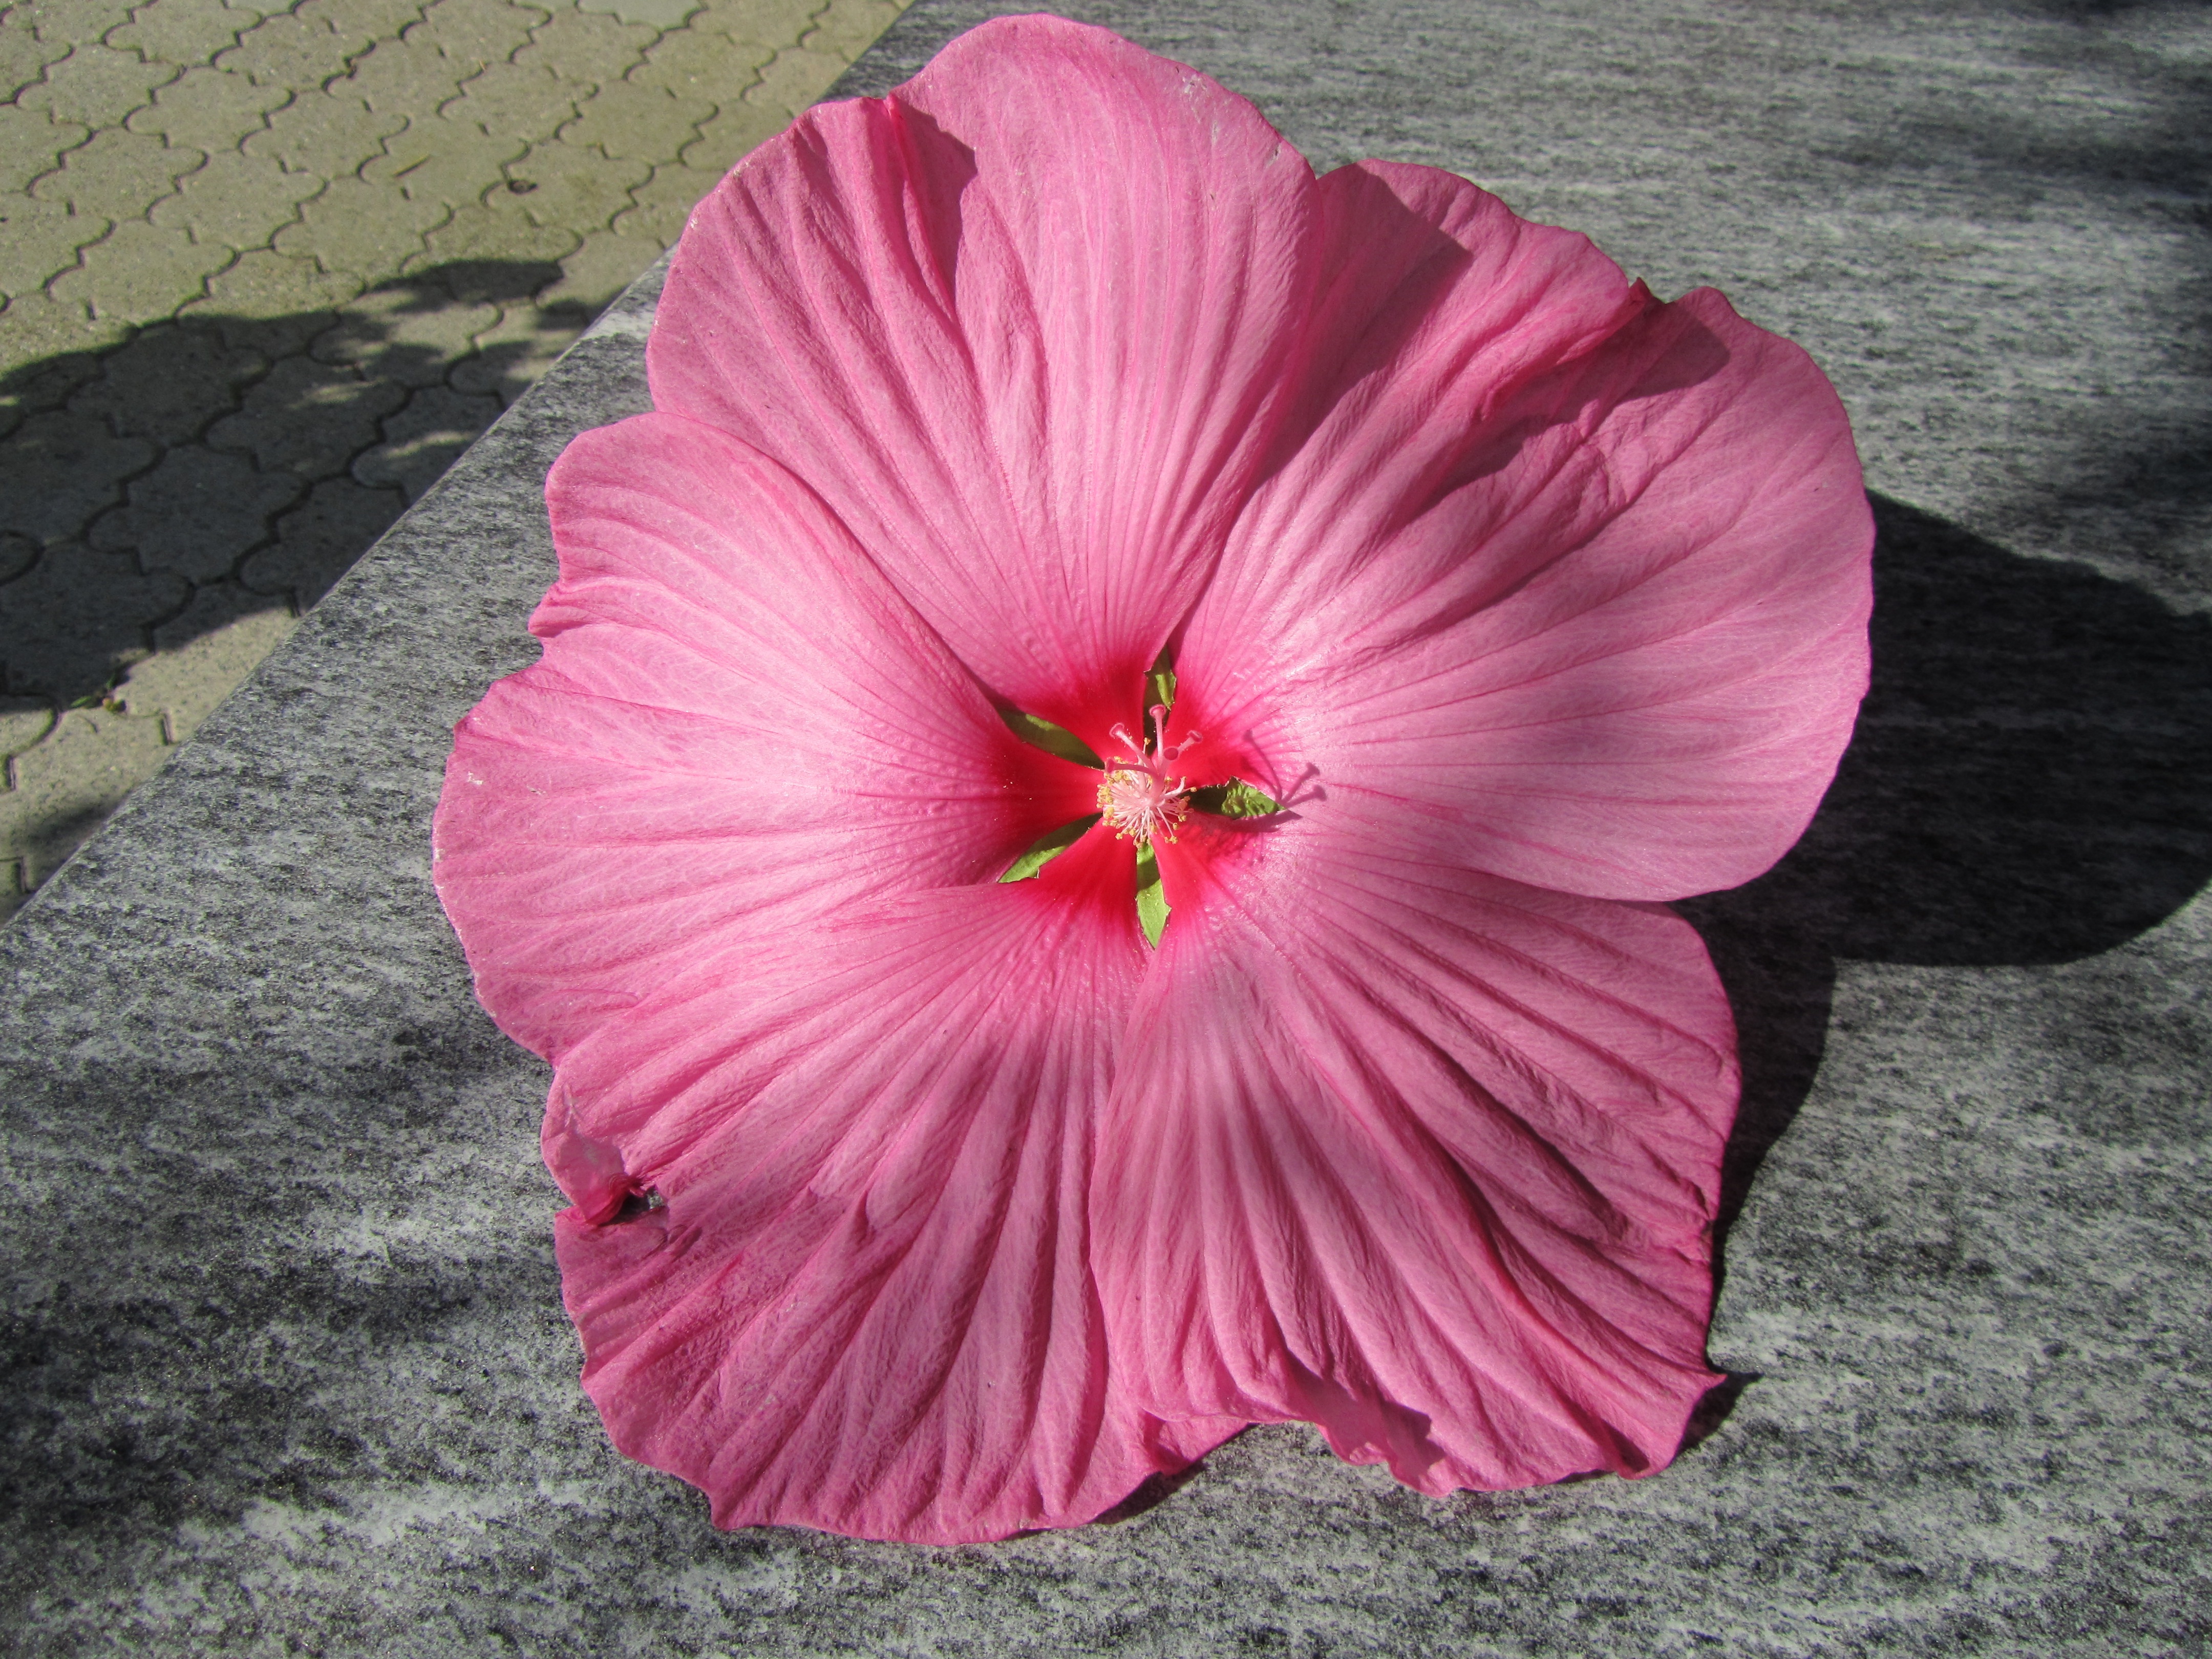
nature, blossom, plant, flower, petal, bloom, summer, red, pink, flora, large, hibiscus, malvales, flowering plant, land plant